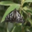
Label: butterfly